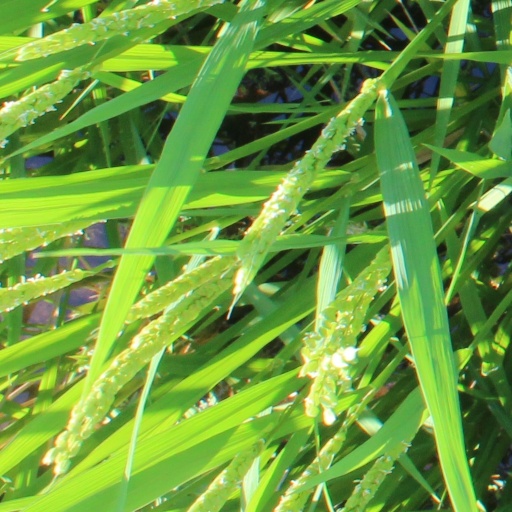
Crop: rice